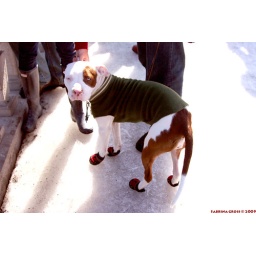
I took a walk on the mountain in Montreal and saw this cute dog in his little boots!